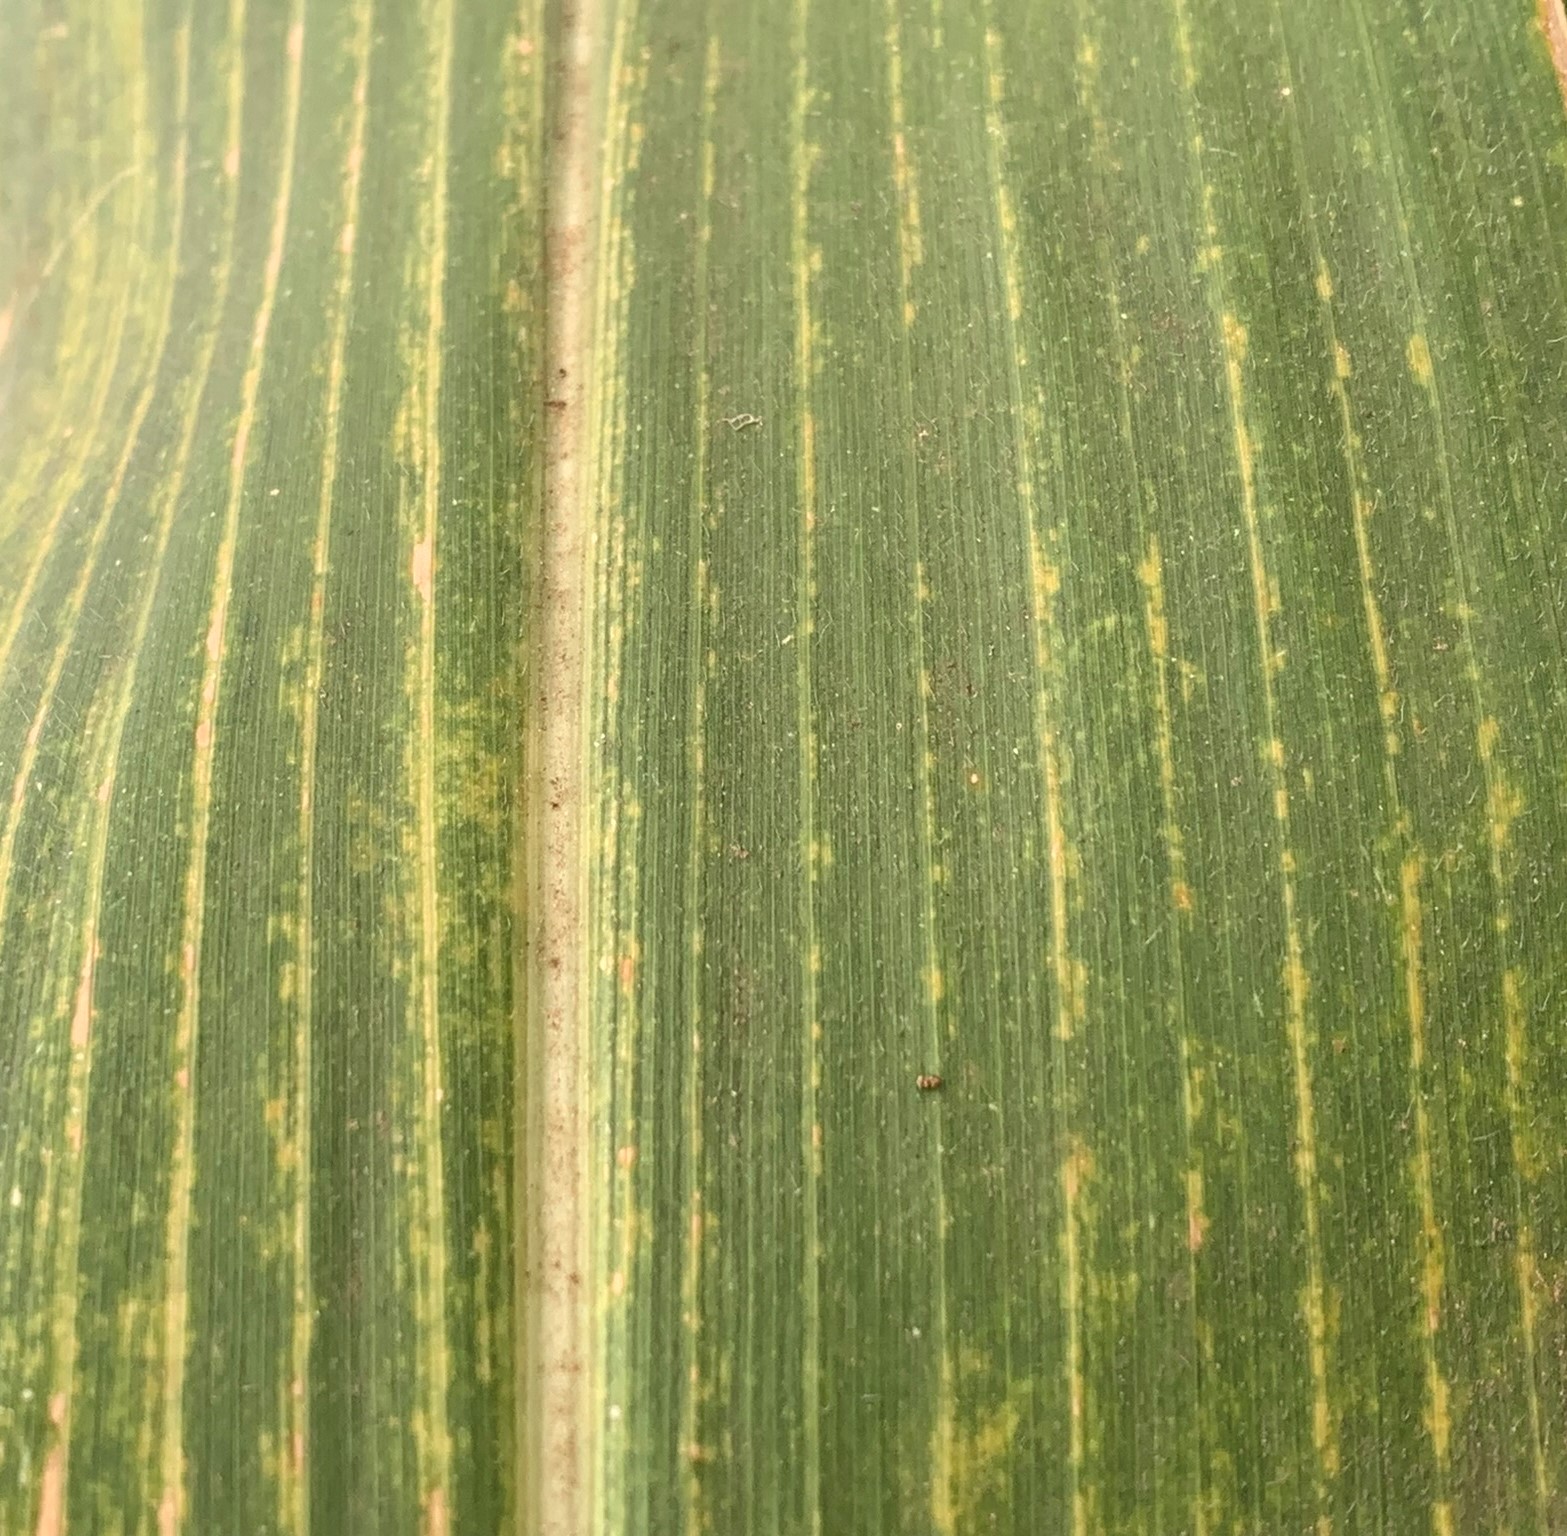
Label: MLN